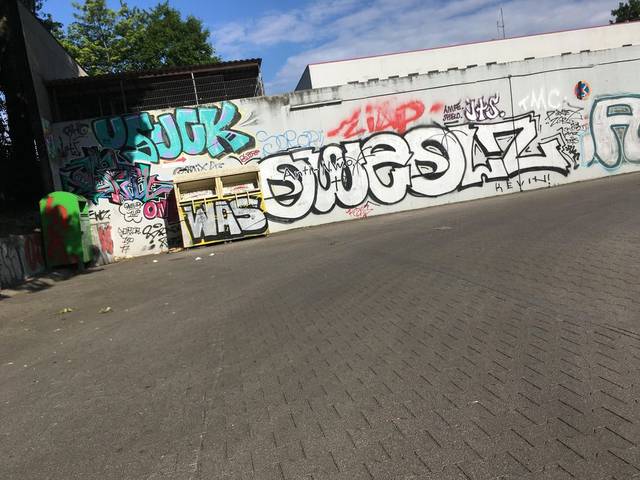
Region: Germany
Coordinates: 52.541, 13.436